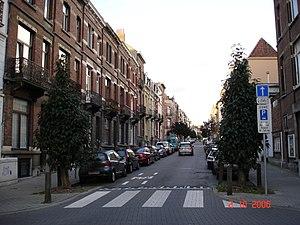
Le terme maison bruxelloise peut désigner un type particulier de maisons construites de 1850 environ aux premières décennies du XXᵉ siècle, bien présent à Bruxelles, et dont le modèle, de structure semblable mais d'aspect sans cesse différent, s'est répété à l'envi et a donné aux rues bruxelloises leur caractère actuel. Cependant, on en retrouve dans la plupart des villes belges dont les quartiers périphériques ont été urbanisés dans la seconde moitié du XIXᵉ siècle : Charleroi, Mons, Liège, Gand, Anvers, ... ainsi que dans le nord de la France, à Lille notamment.